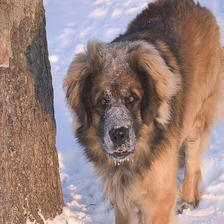
Species: dog
Breed: leonberger